Eisenhower baseball controversy

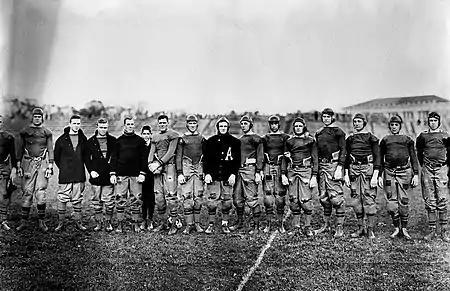
Part of the 1912 West Point football team. Cadet Eisenhower 3rd (whole person) from left; Cadet Omar Bradley 2nd from right

While at the academy, Eisenhower played college football for West Point. This would not be an issue except that in order to play college football, one must have never played a sport for money, because doing so causes forfeiture of an athlete's amateur status. If Eisenhower did in fact play baseball for money, it would have been in violation of the Cadet Honor Code. One source contends that Eisenhower even signed a voucher claiming that he had never played sports for money. The Eisenhower Presidential Library claimed in an e-mail that "We do not have any documentation as to whether Ike signed a voucher when he arrived at West Point. It would be interesting to see if West Point required this in 1911."